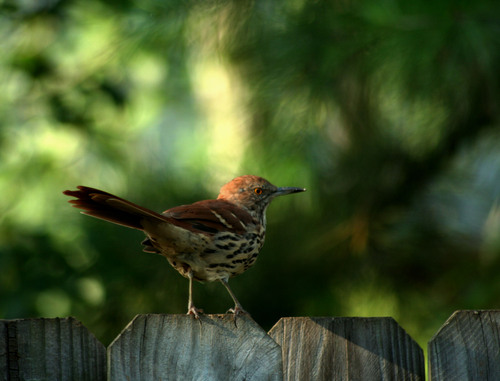
plump bird with black and white spotted body feathers and a long beakbird has brown body feathers, spotted breast feather, and long beak
this bird has a medium straight bill, a brown crown, and a white throat.
this is a brown bird that has a beige belly that has black stripes.
a small bird with an orange nape and a stripped brown and white abdomen.
this bird has wings that are brown with black and white underbelly
this bird has wings that are brown and has a white belly
this bird is white, black, and brown in color, with a skinny beak.
the bird has spotted belly, amber back and long bill.
this bird has wings that are brown and has a white belly
Species: Brown Thrasher